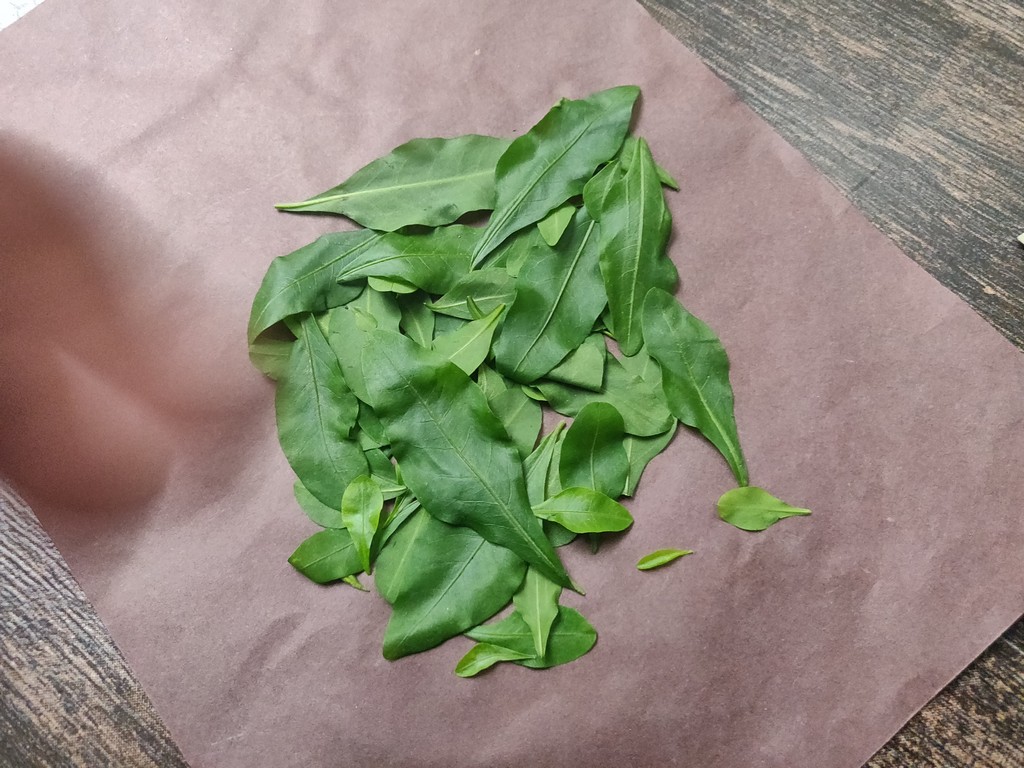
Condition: Healthy
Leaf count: multiple
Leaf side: unknown